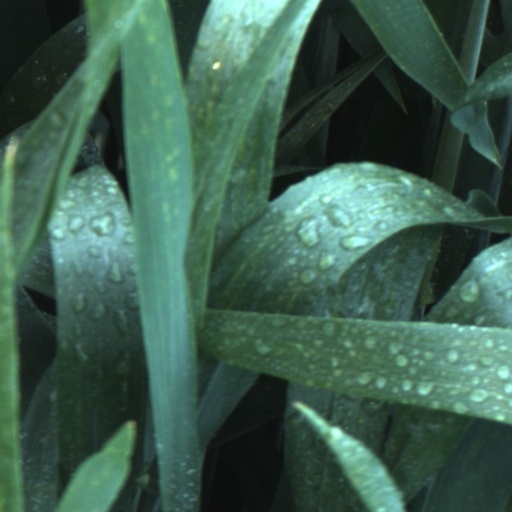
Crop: wheat